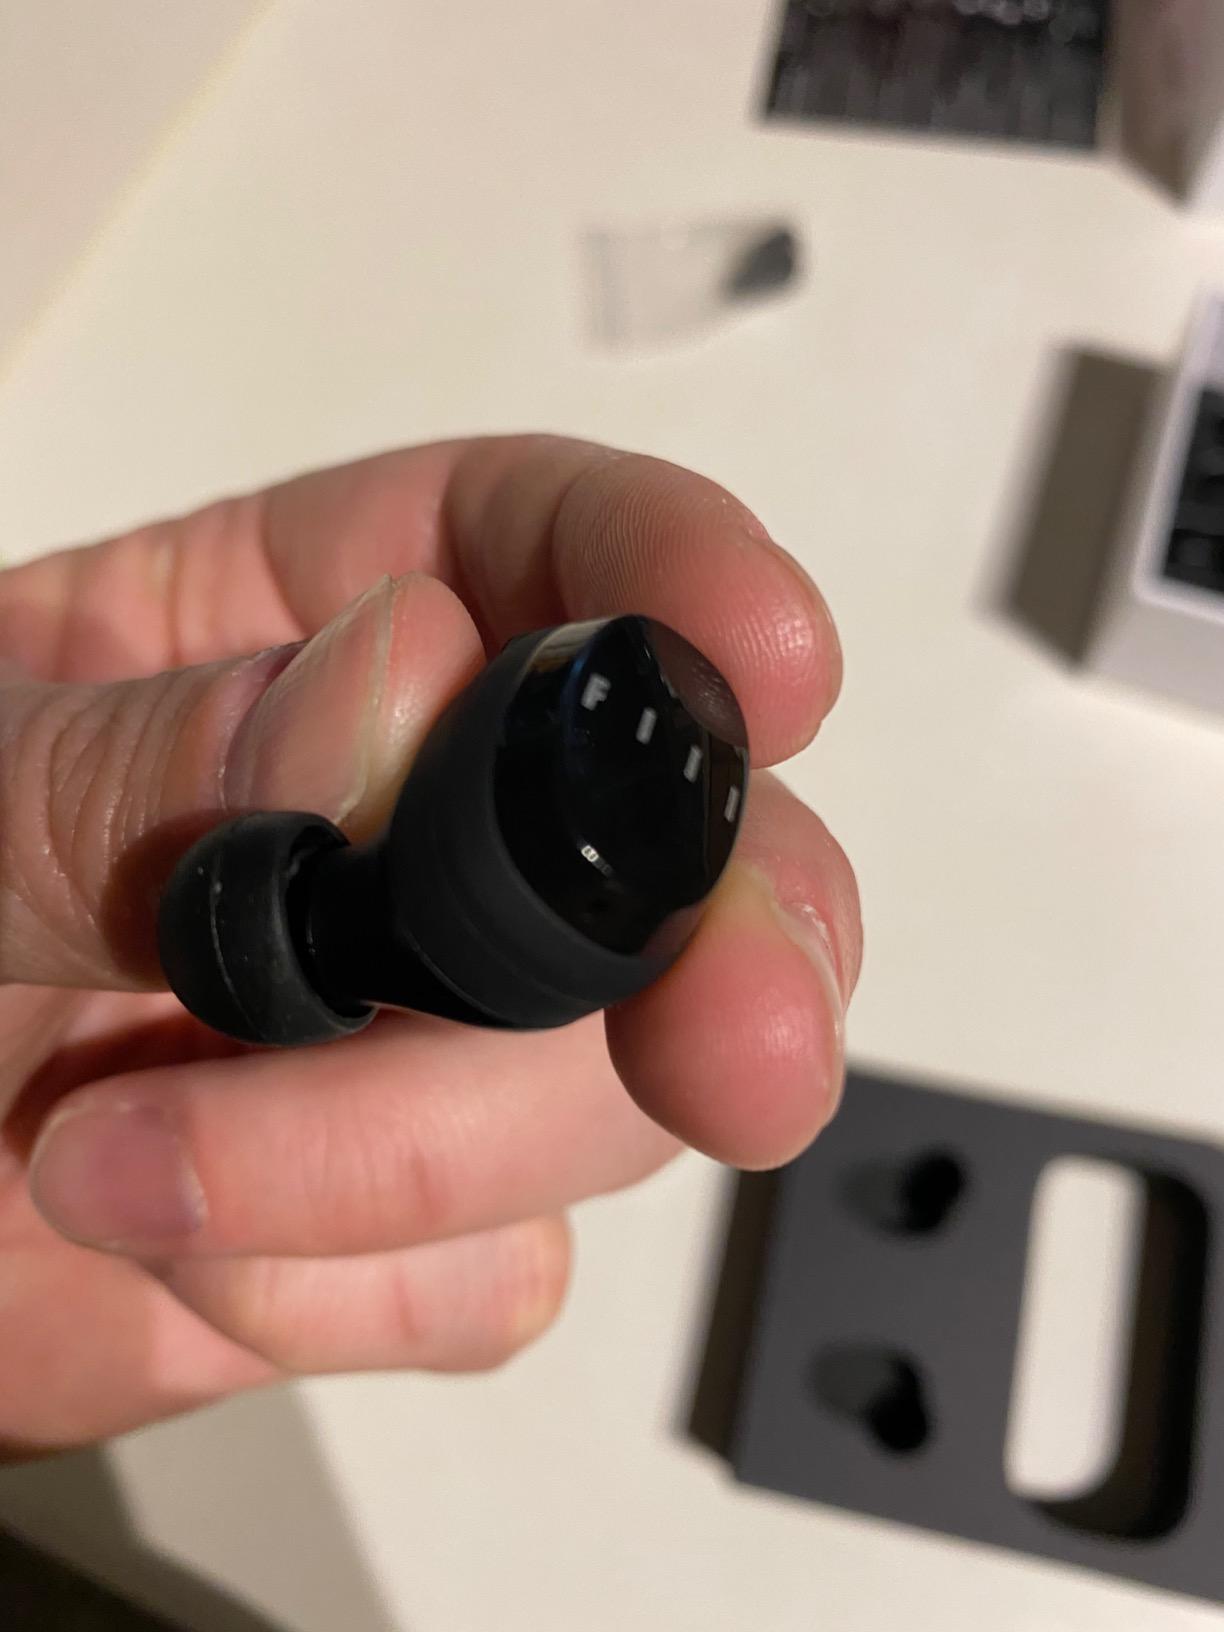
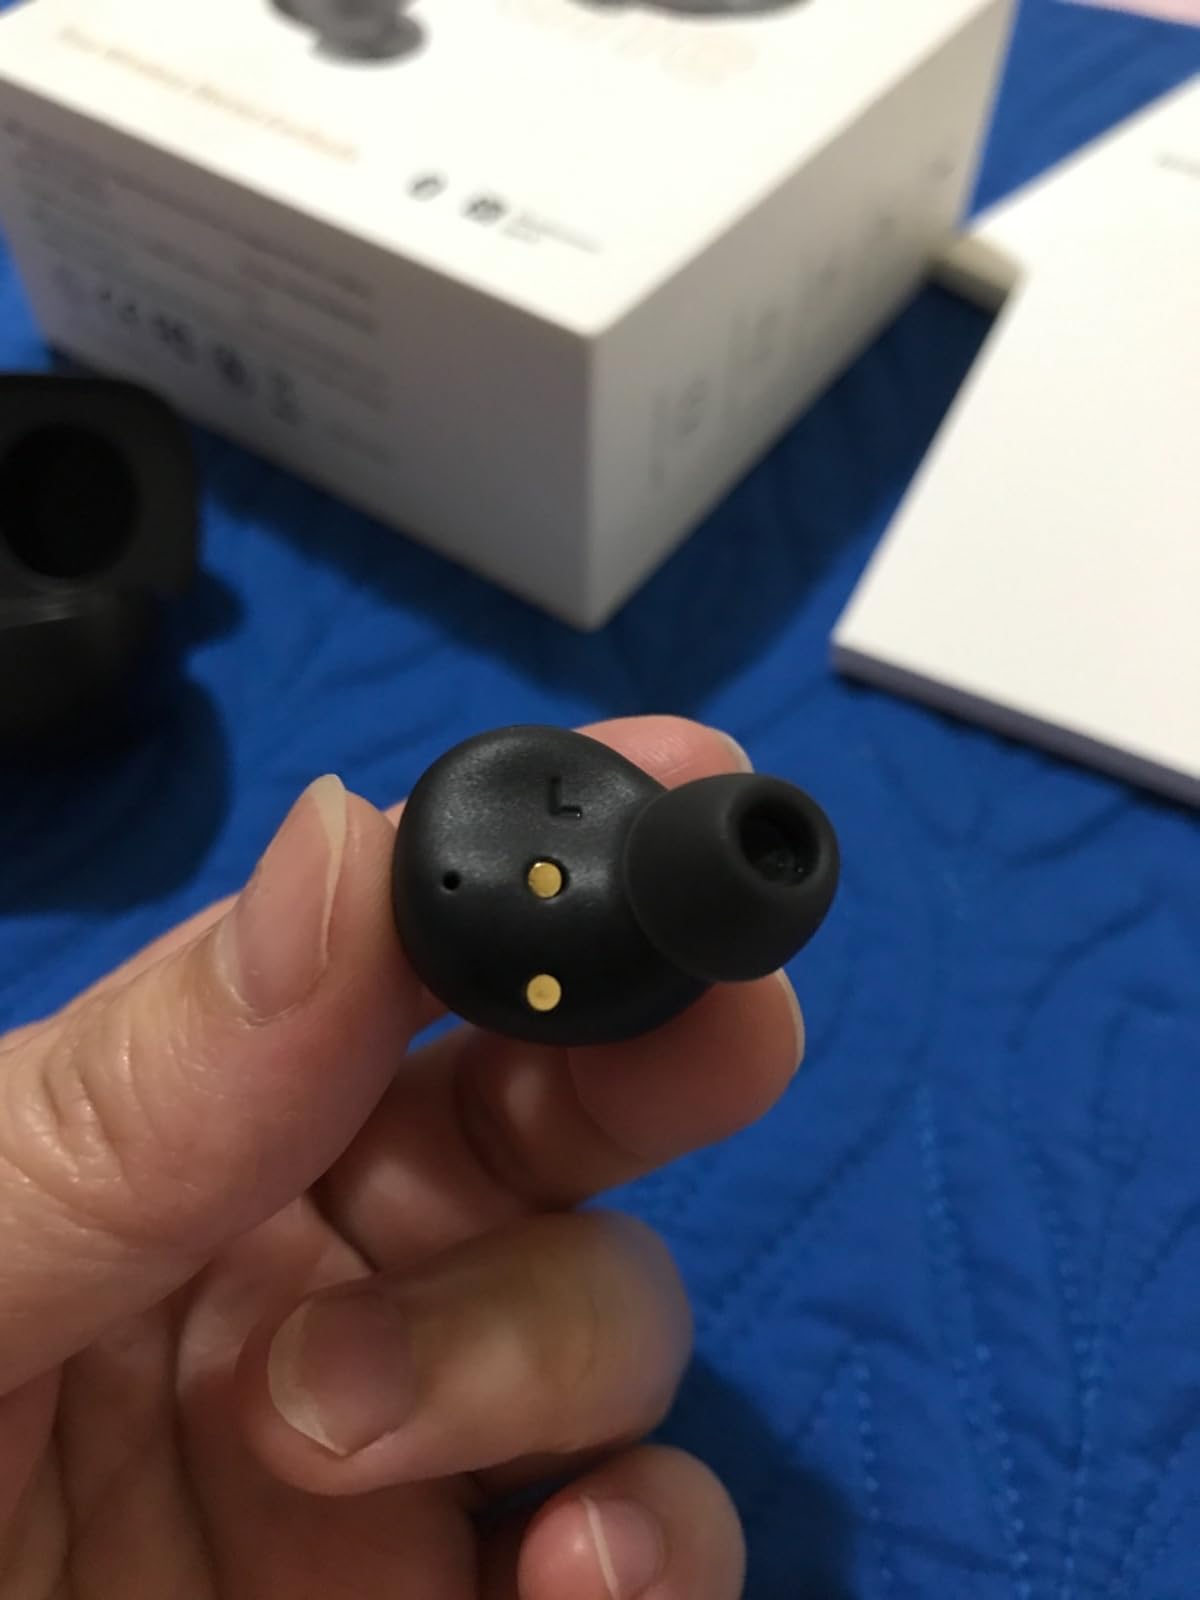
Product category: earbuds
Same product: no